Turks and Caicos Islands

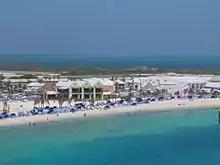
View of the southwestern beach at Grand Turk

The economy of Turks and Caicos is dominated by tourism, offshore finance and fishing. The US dollar is the main currency used on the islands.